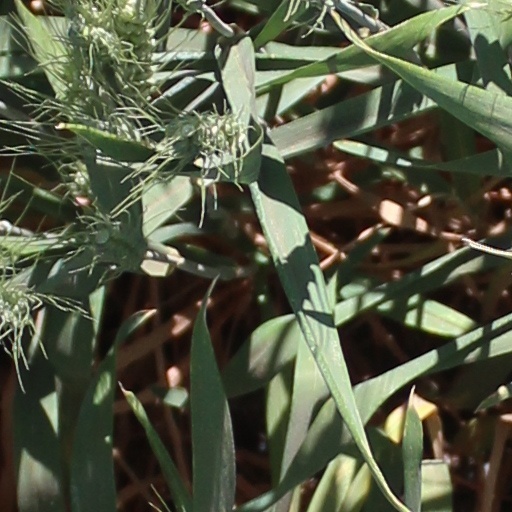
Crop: wheat